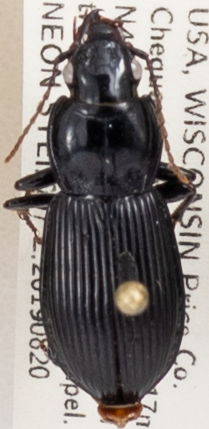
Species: Pterostichus novus
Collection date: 2019-08-20
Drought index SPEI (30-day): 0.512
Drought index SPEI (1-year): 2.09
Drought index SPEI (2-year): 1.13